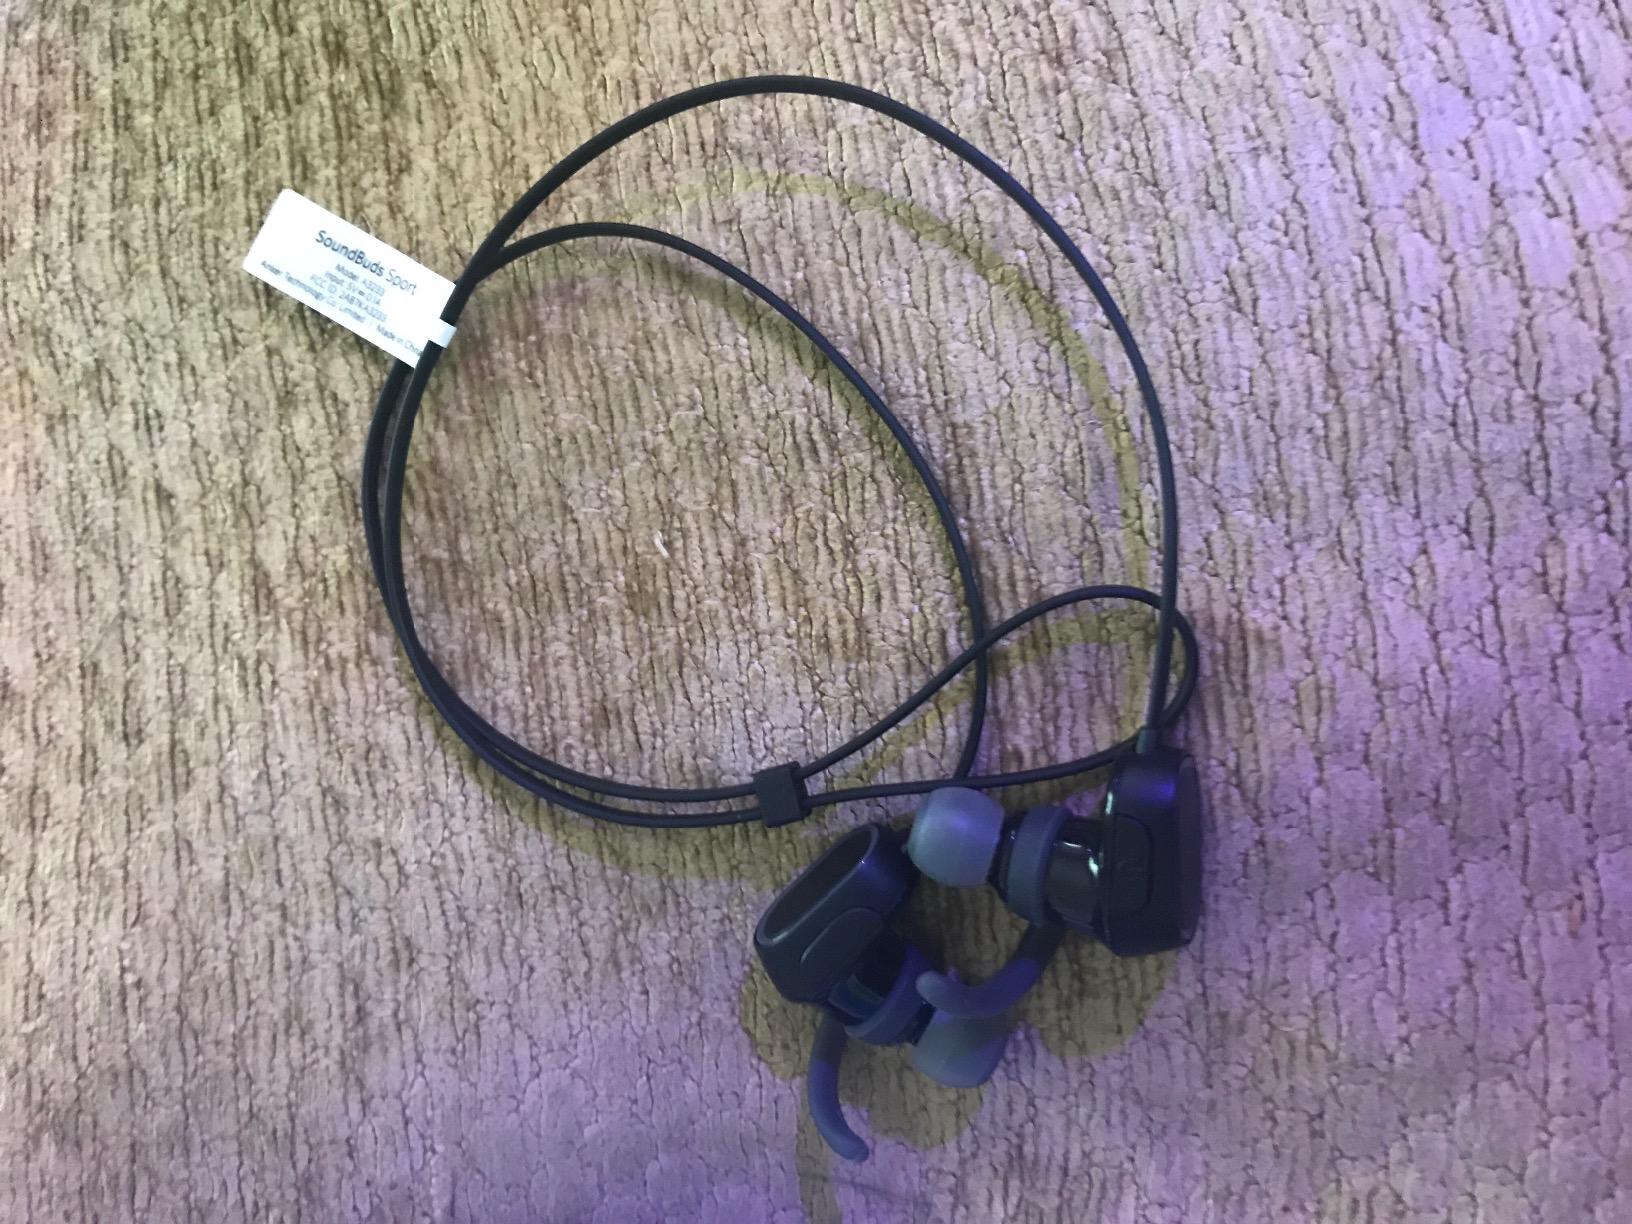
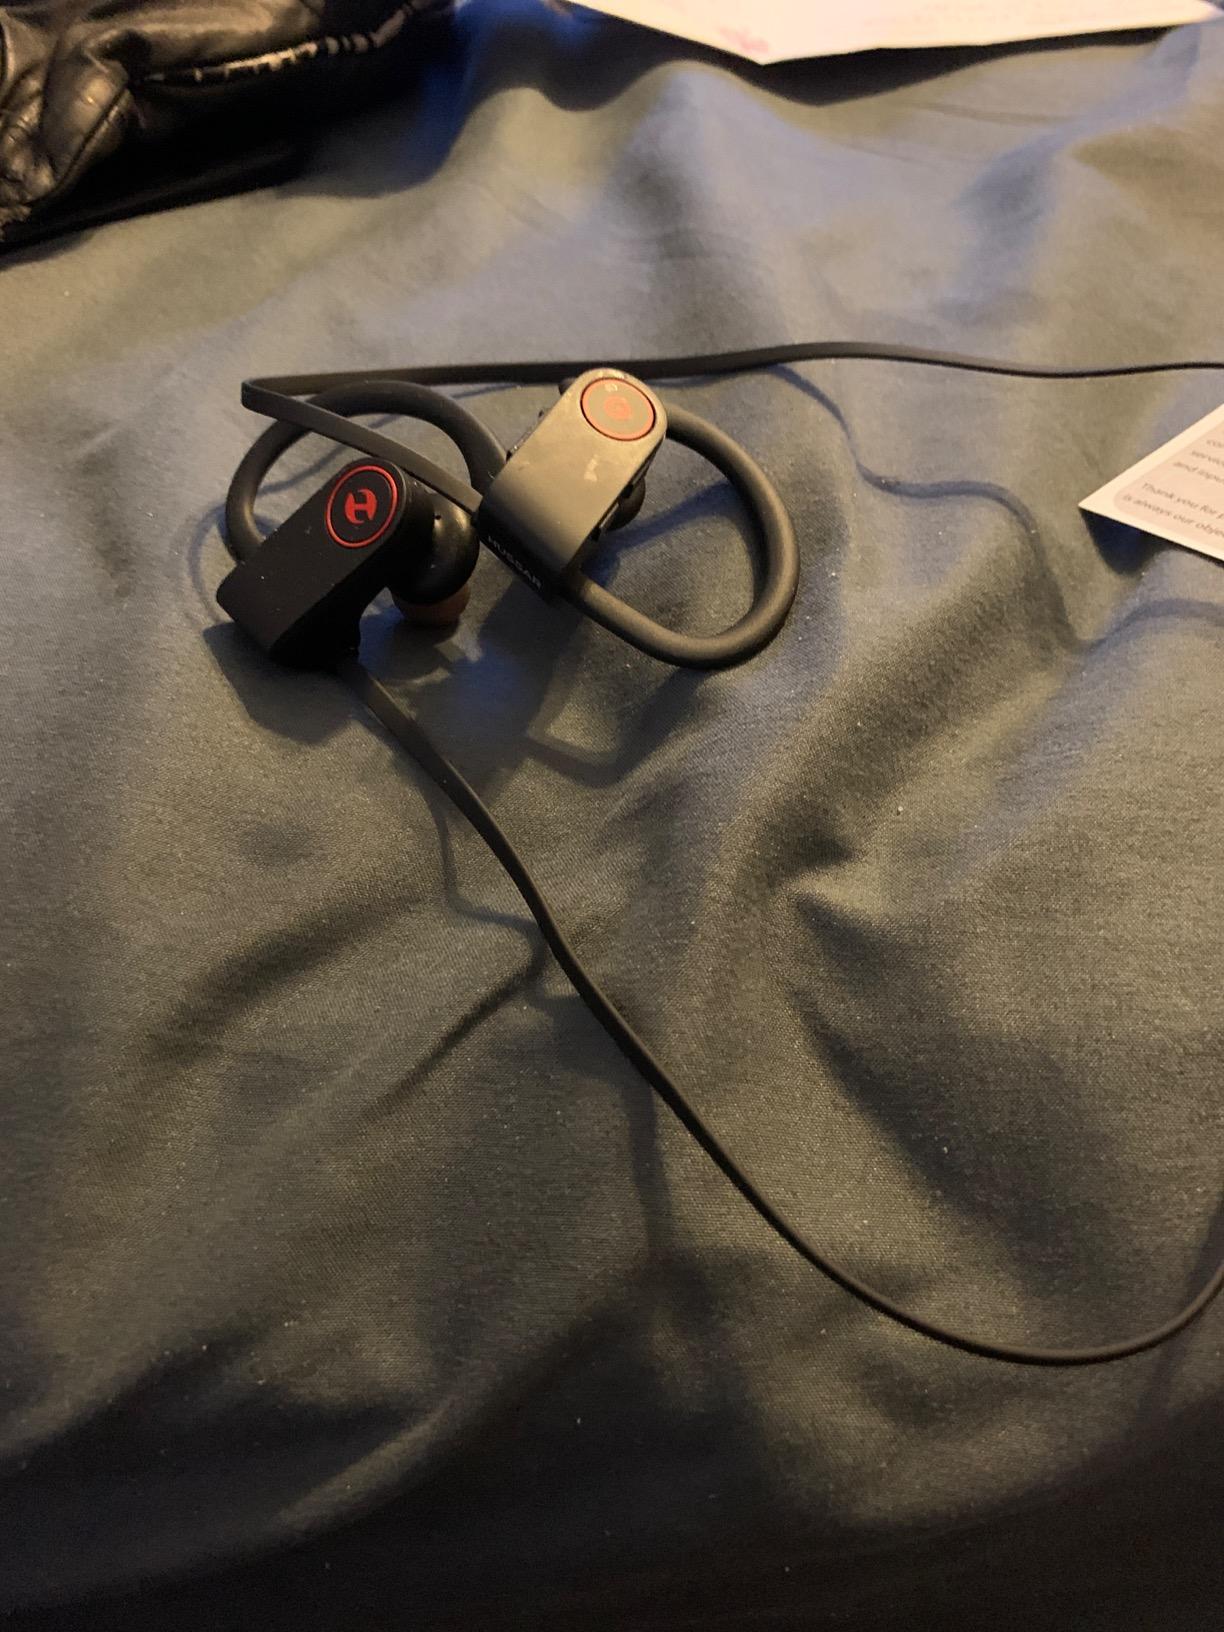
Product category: headphones
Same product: no